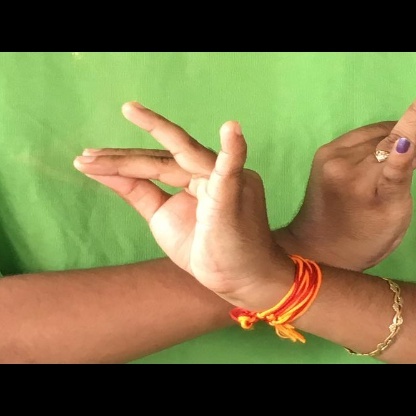
Mudra: Katakavardhana